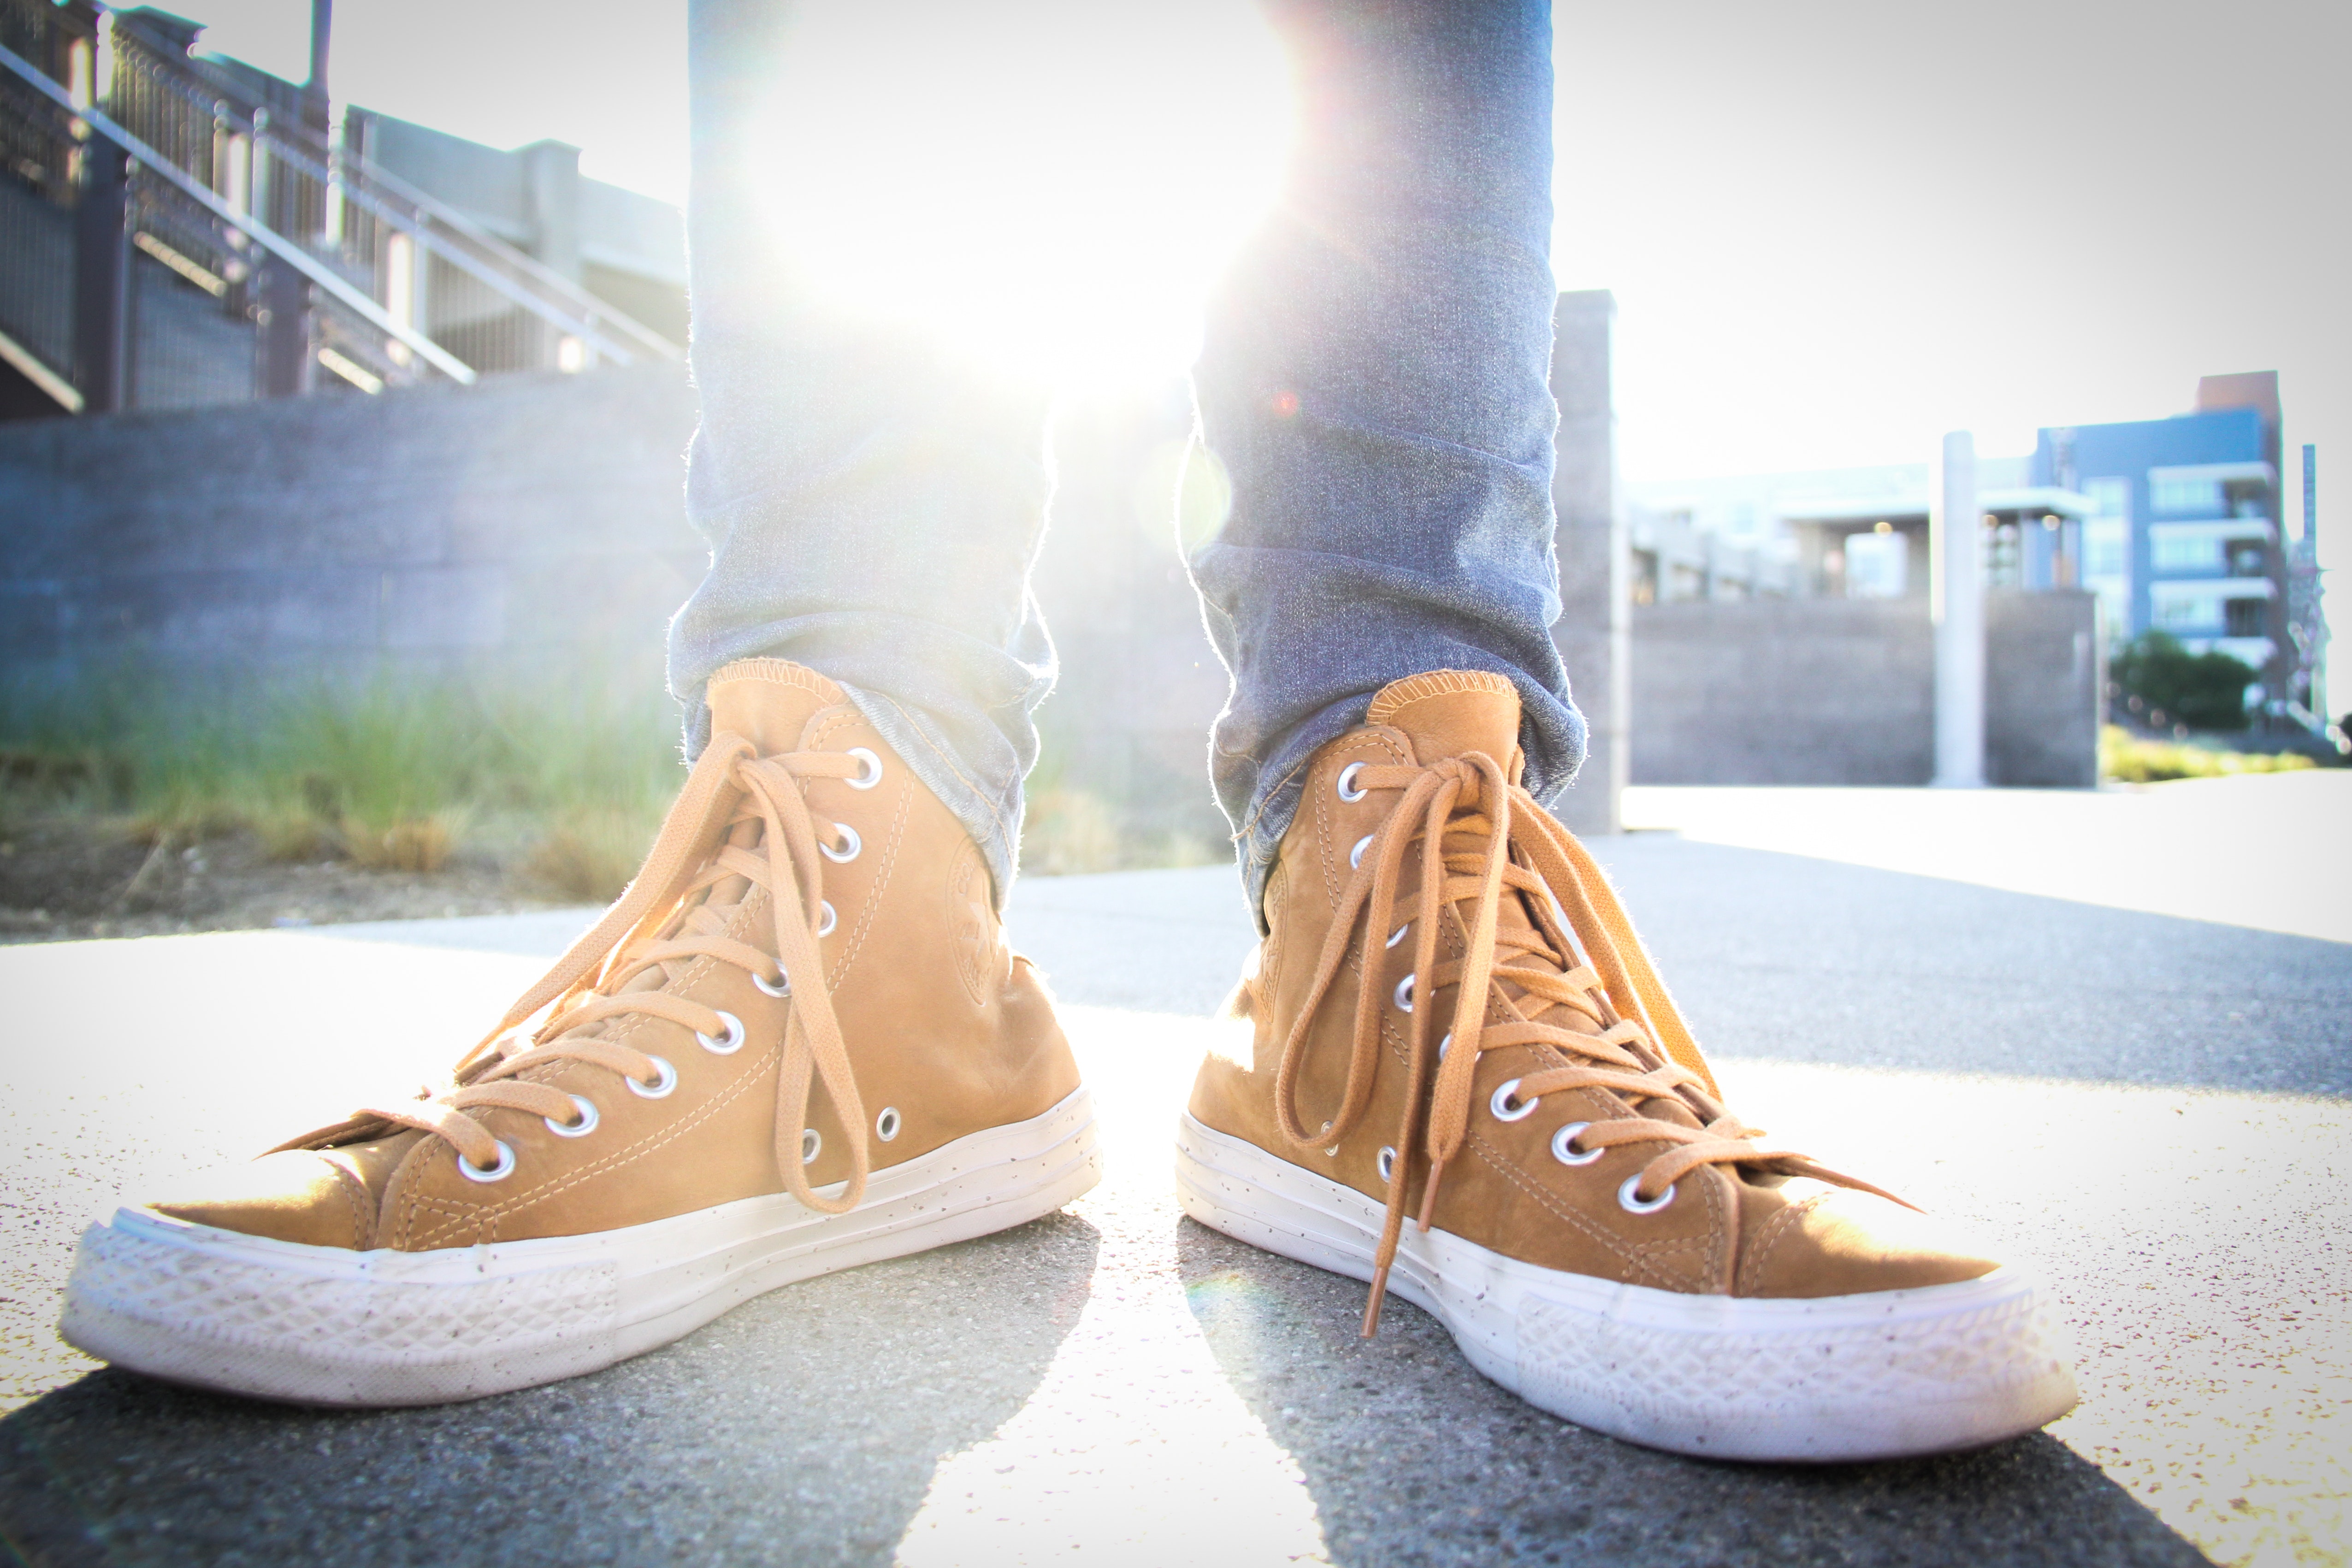
shoe, footwear, tan, brown, sneakers, Plimsoll shoe, beige, outdoor shoe, athletic shoe